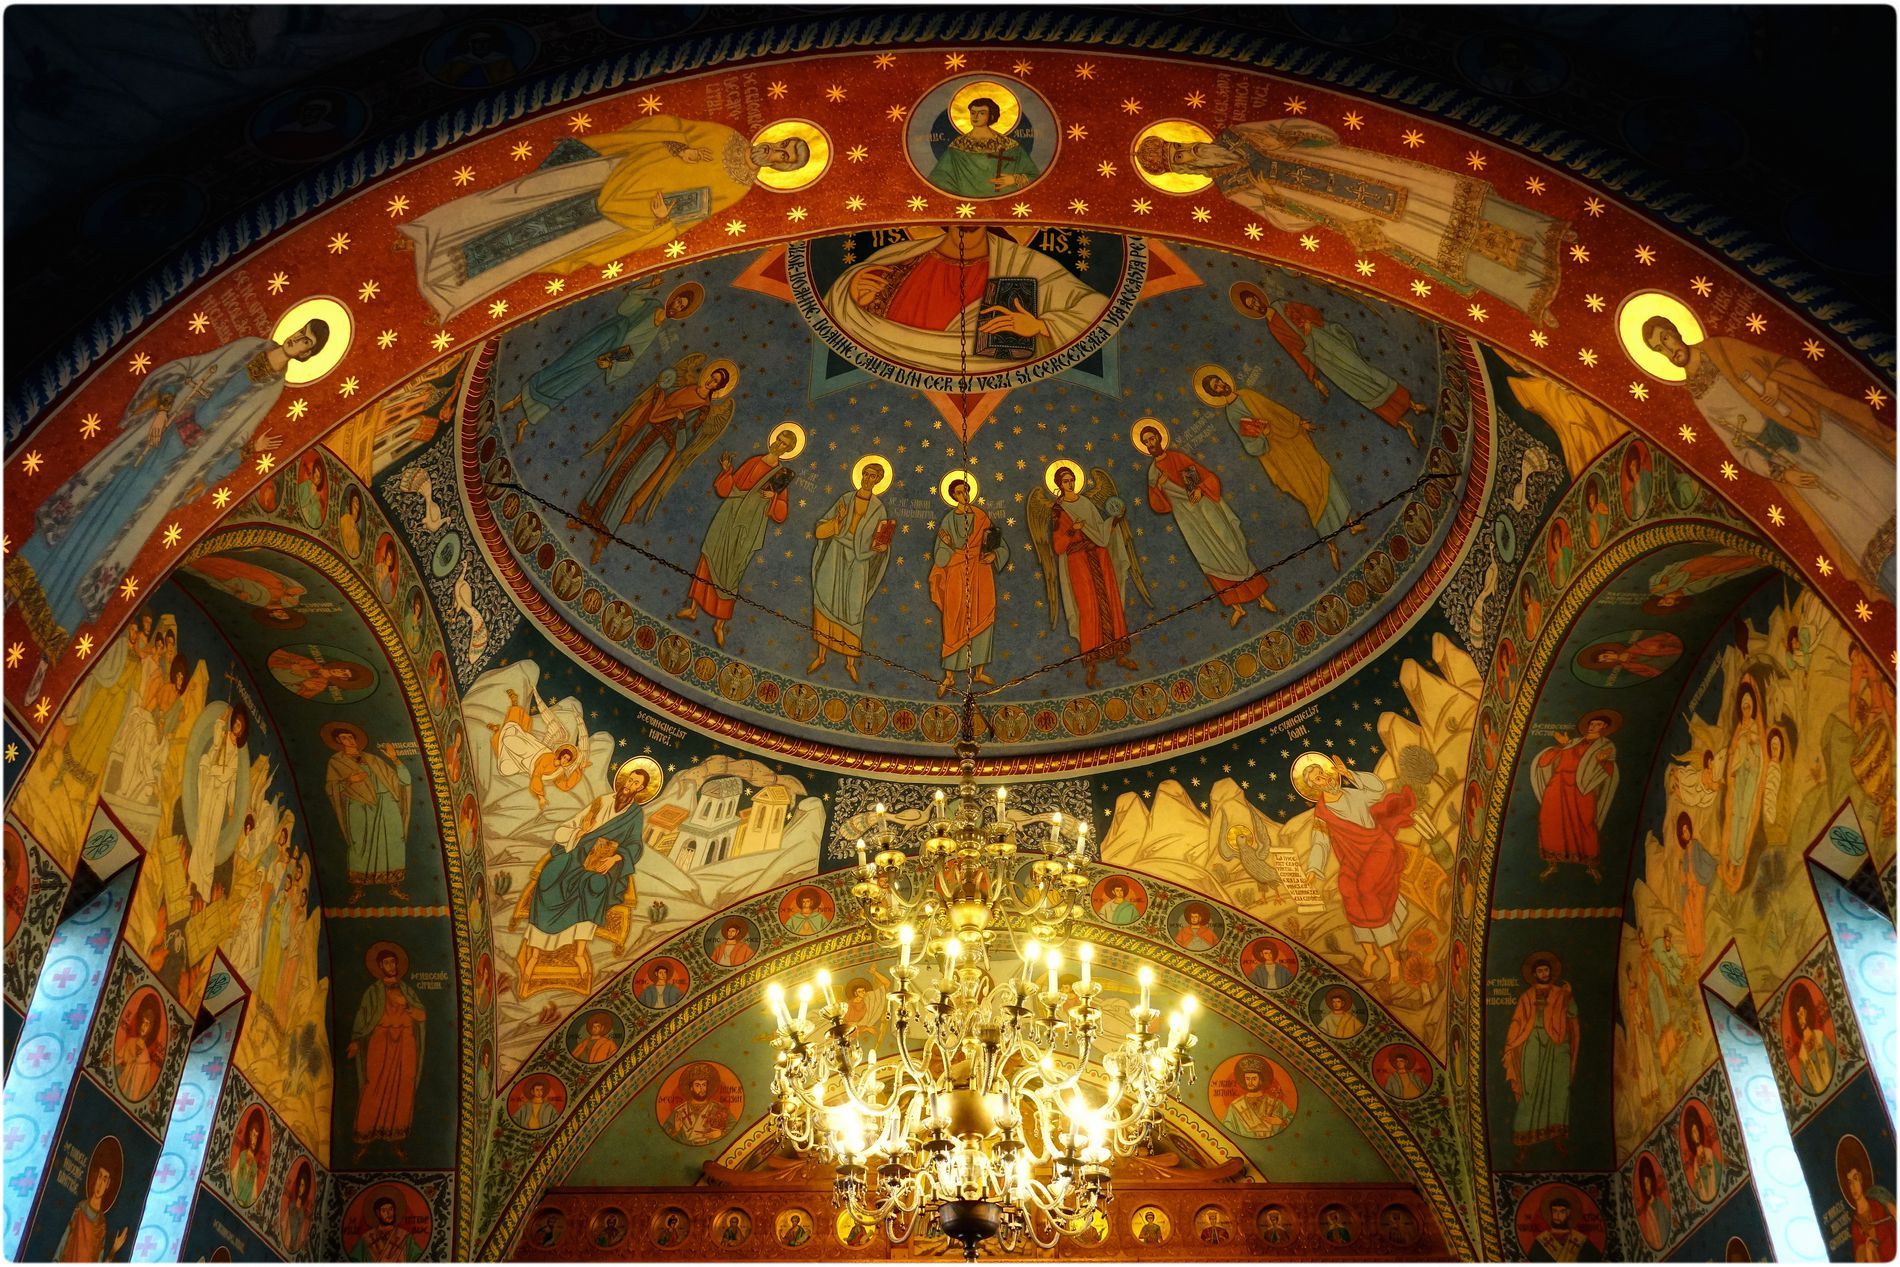
Divine Ceiling
A richly decorated church ceiling adorned with intricate religious frescoes, golden halos, and a glowing chandelier illuminating the sacred space
Low-angle shot
The perspective enhances the grandeur of the painted dome and arch, with rich biblical scenes, saints, and heavenly beings. The golden illumination of the chandelier complements the spiritual environment, accentuating the rich colors and golden tones of the frescoes
Labels: Apse, Architecture, Building, Church, Altar, Prayer, Person, Chandelier, Lamp
Camera: SONY ILCE-6500
Aperture: F4
Exposure: 1/60 sec
ISO: 2500
Focal length: 22.0 mm